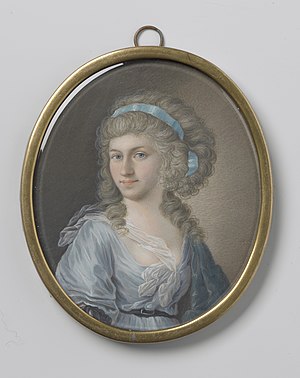
Henrik Plötz
Portræt af en kvinde, malet af Henrik Plötz. Rijksmuseum Amsterdam.
Hans Heinrich "Henrik" Plötz var en tysk maler og mekaniker, men virksom i Danmark, far til Carl Plötz.